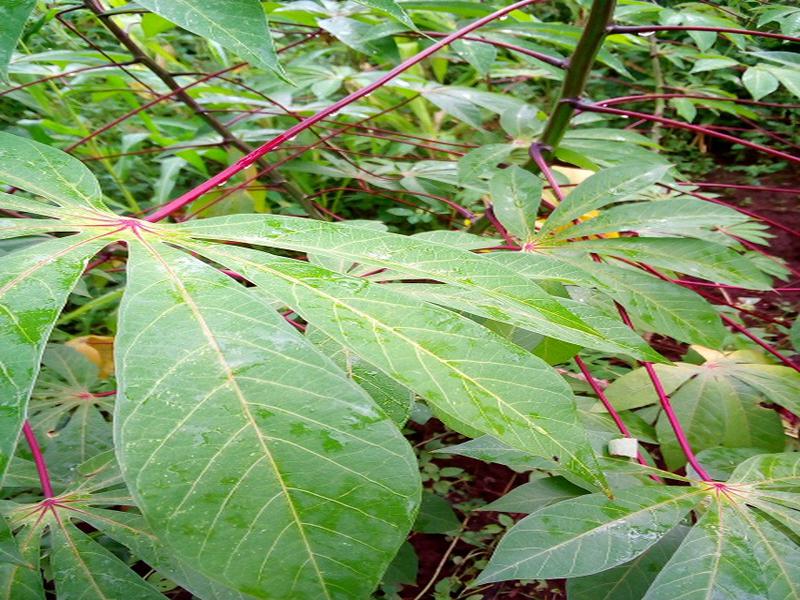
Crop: cassava
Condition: healthy